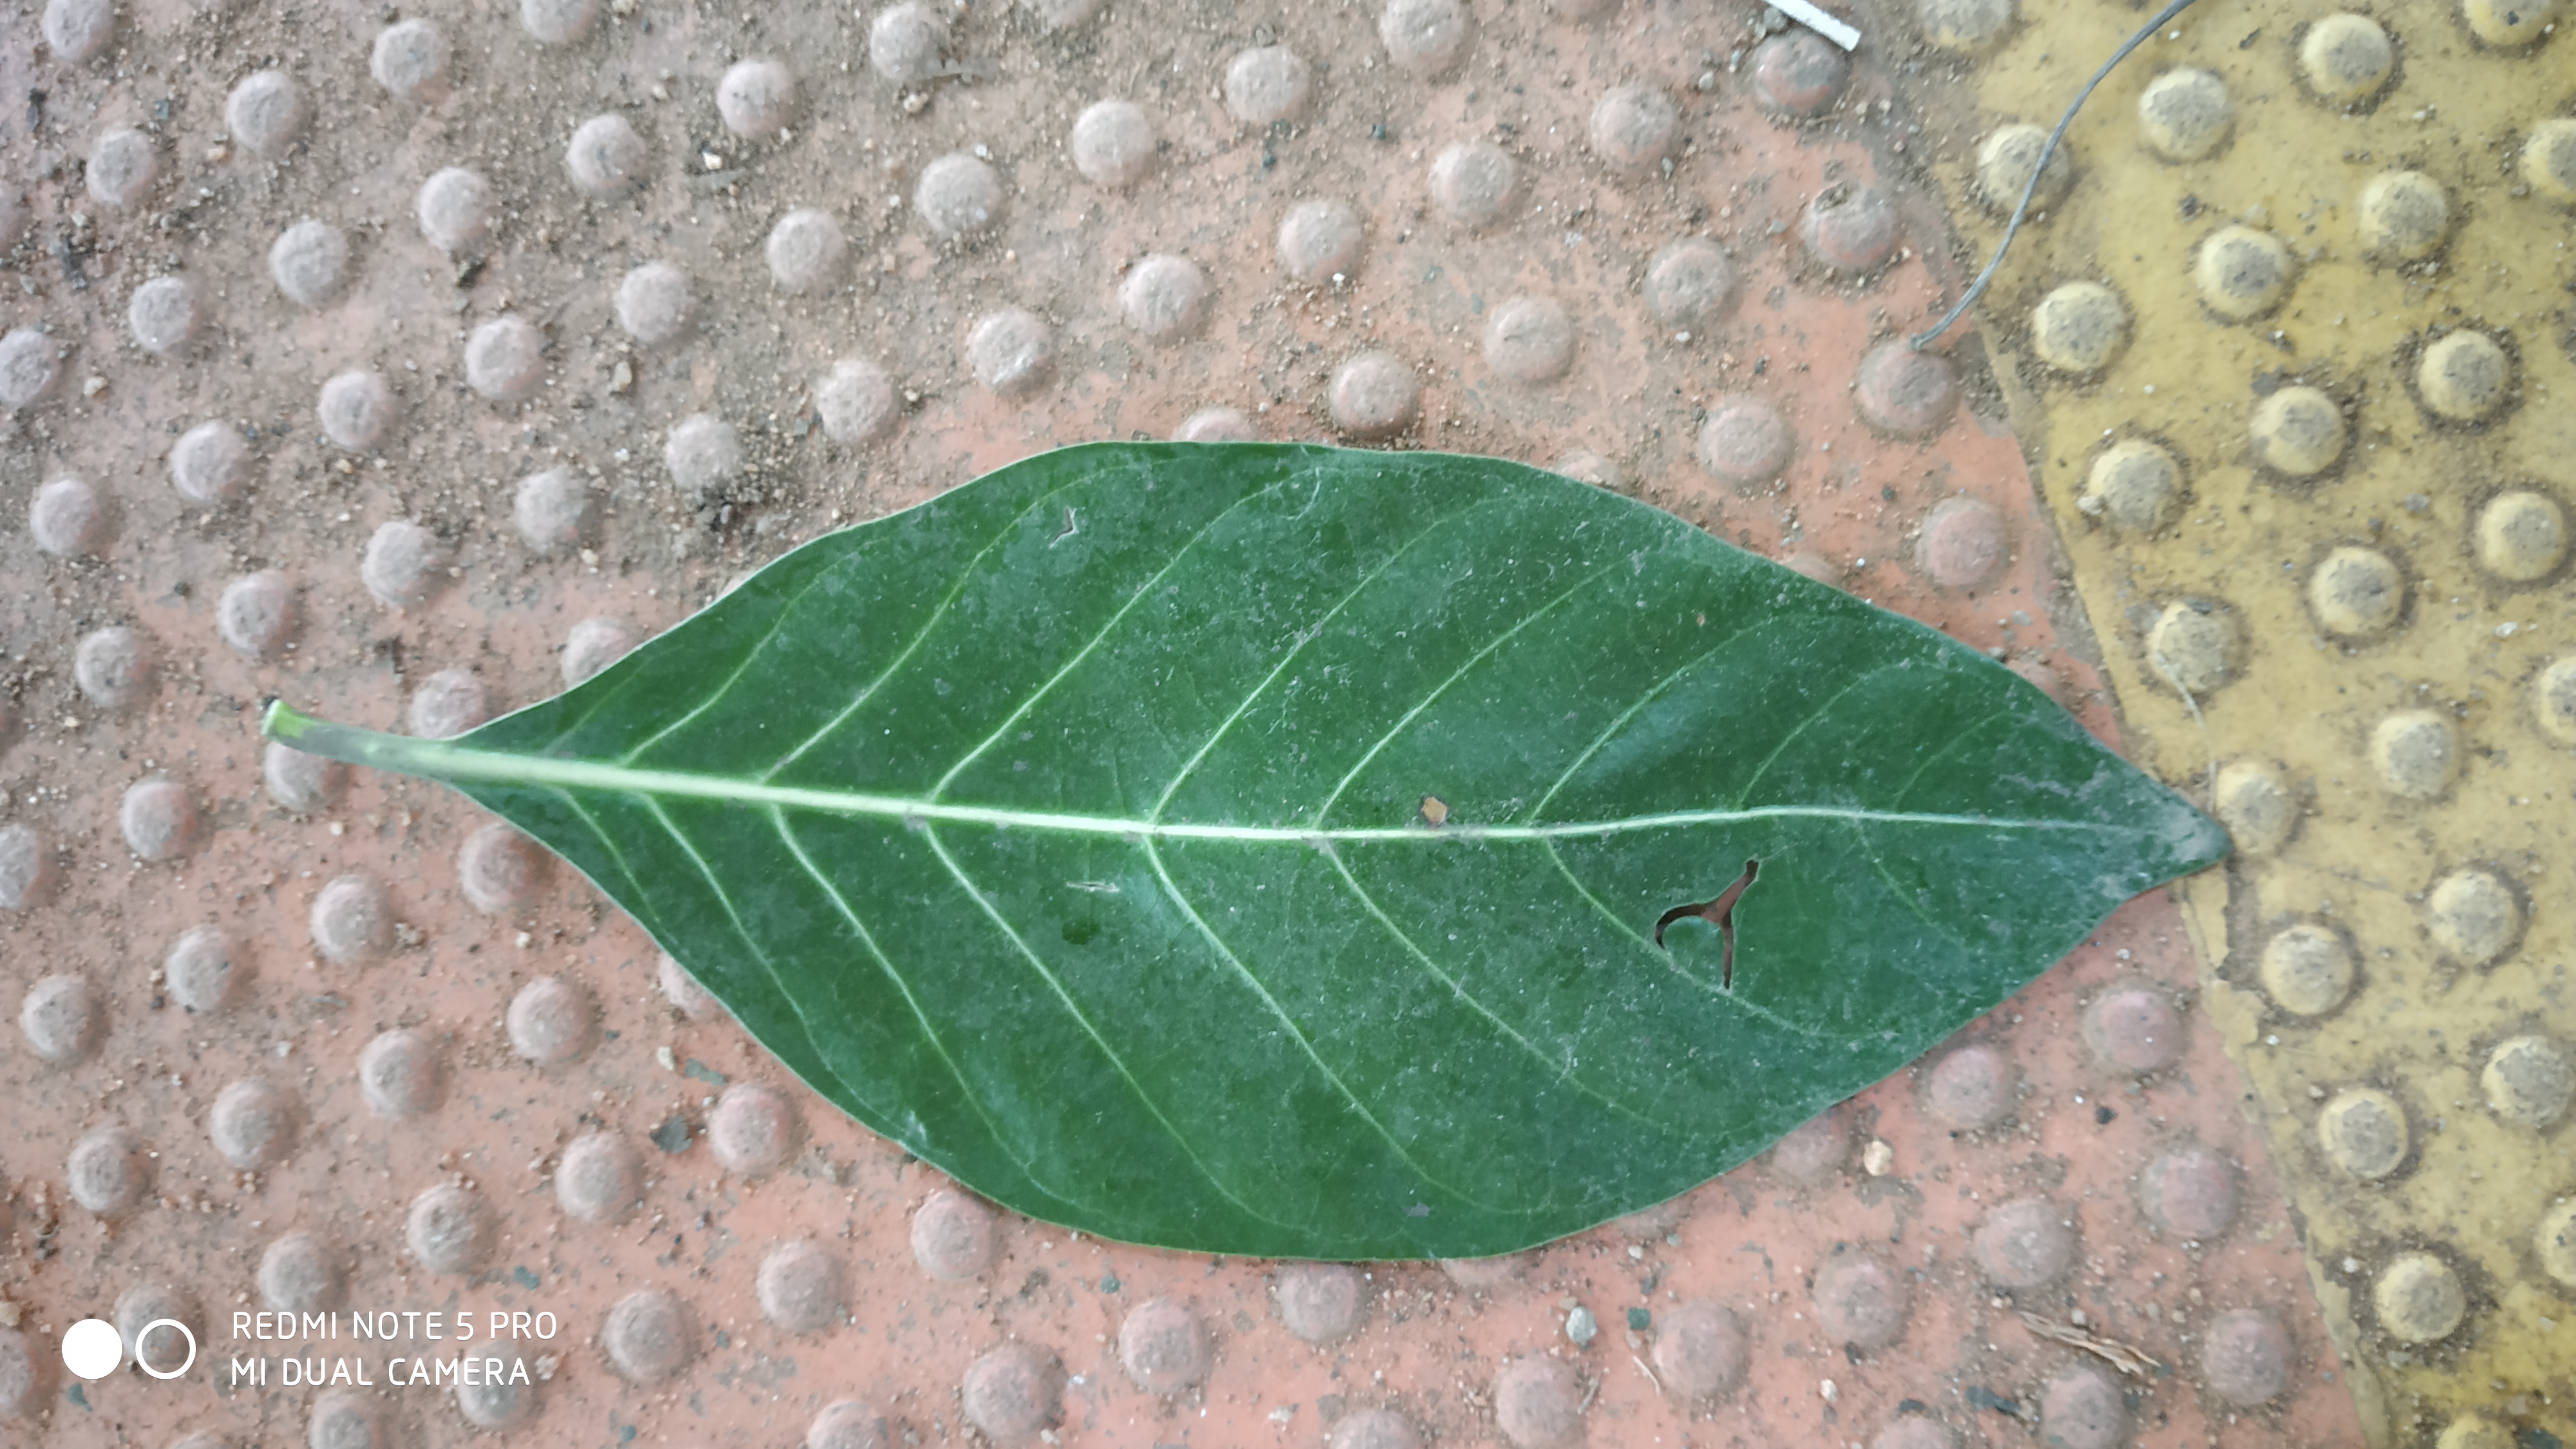
Plant: Nooni